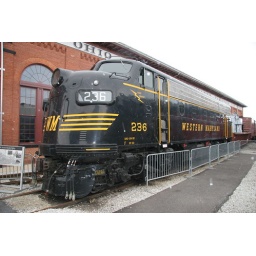
Outside the B&amp;amp;O Museum in Baltimore Maryland. Beautifully restored and sitting next to the B&amp;amp;O Rail Road passenger car facility.